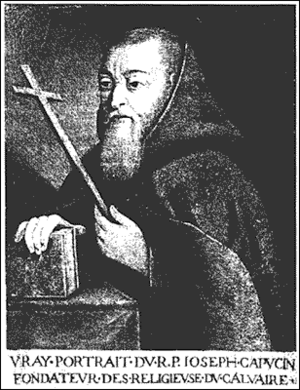
François_Leclerc_du_Tremblay
L'histoire des ordres franciscains retrace l'origine et le développement des trois ordres du mouvement franciscain. Fondé sur la pensée et les actions de François d'Assise, ce mouvement monachique est connu pour les idéaux de pauvreté et de fraternité qu'il véhicule. Si les franciscains sont principalement vus à travers l'ordre principal des frères mineurs ou celui des capucins, des ordres féminins et un ordre laïque appartiennent également à ce courant. L'ordre des frères mineurs apparaît en 1209. Son développement est très rapide et le mouvement devient l'un des courants monachiques les plus influents au Moyen Âge. Si l'ordre des frères mineurs a progressivement perdu la place dominante qu'il occupait au Moyen Âge, le mouvement franciscain reste vivace à travers les époques, notamment grâce à la fondation de nouveaux ordres, et continue d'influencer profondément la société. Par exemple, l'abbé Pierre et le père Joseph, dont les actions ont profondément marqué la société française moderne, furent tous deux capucins.
Le monastère Notre-Dame est un monastère français situé sur le territoire de la commune de Bouzy-la-Forêt, dans le département du Loiret, la région Centre-Val de Loire et la forêt d'Orléans.